Lancia Gamma (1910)

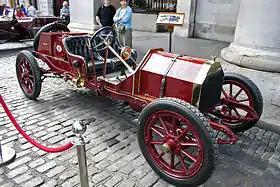
Lancia 20 HP Corsa

The Lancia 20 HP ("Tipo 55"), later renamed Lancia Gamma, is a passenger car produced by the Italian car manufacturer Lancia during 1910. It was derived from a previous Beta model, now equipped with a bigger engine. In total, 258 units were built. In 1911, the type was superseded by the larger-engined and more powerful Lancia 20-30 HP Delta.